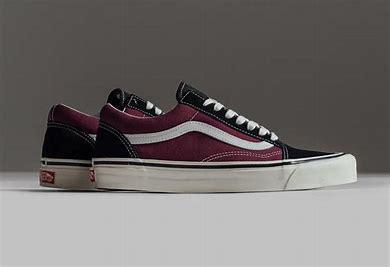
Brand: Vans
Model: Old Skool 36 DX